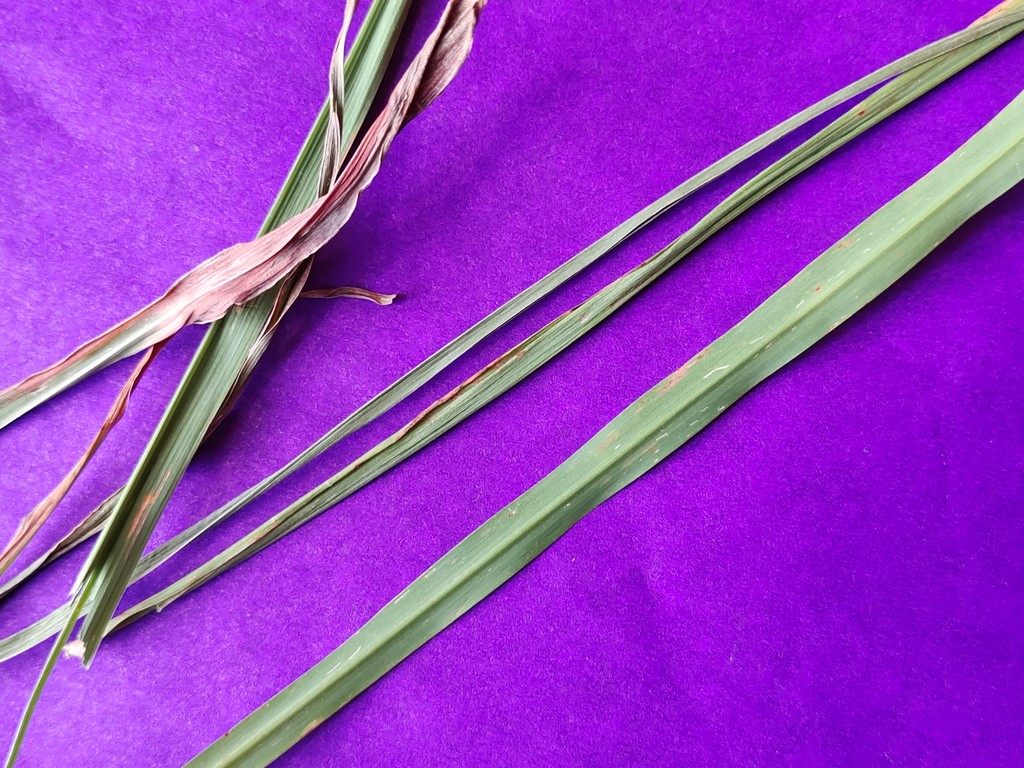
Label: Unhealthy